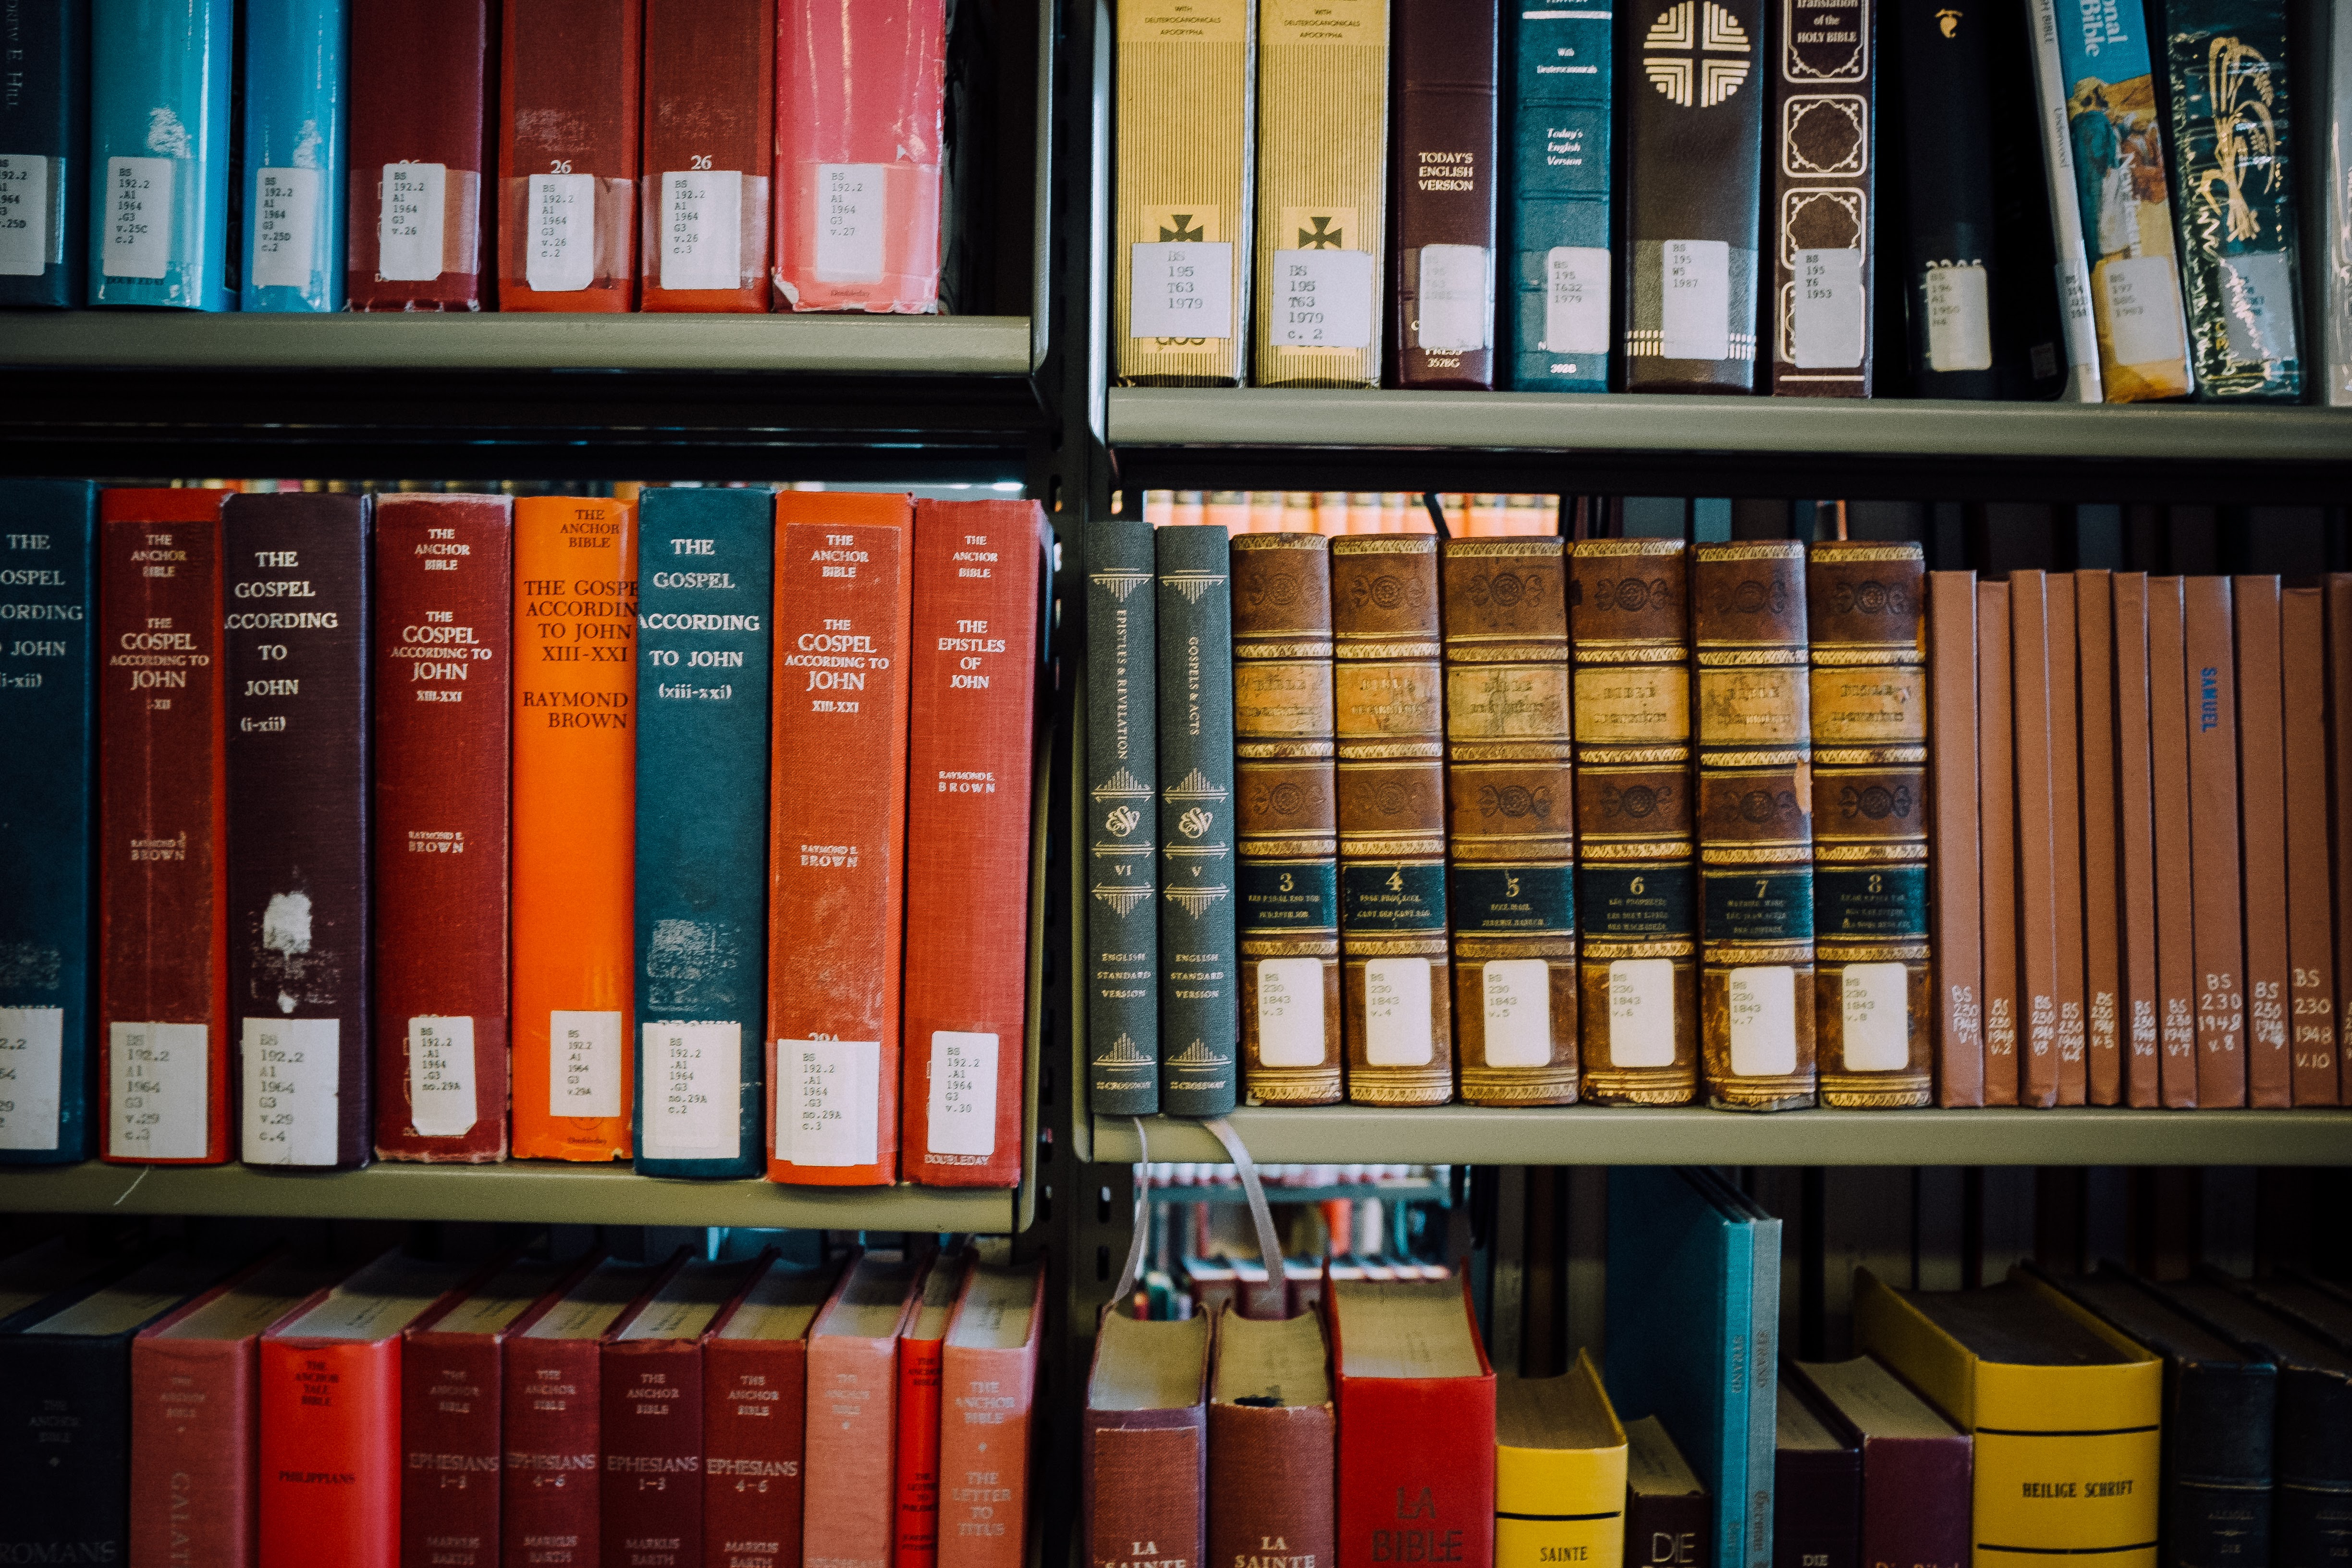
book, color, shelf, furniture, library, public library, bookselling